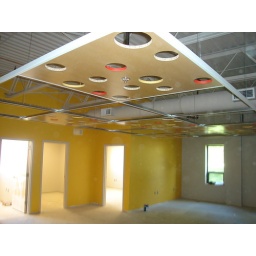
Decorative ceiling tiles in the office area, along with bright yellow walls